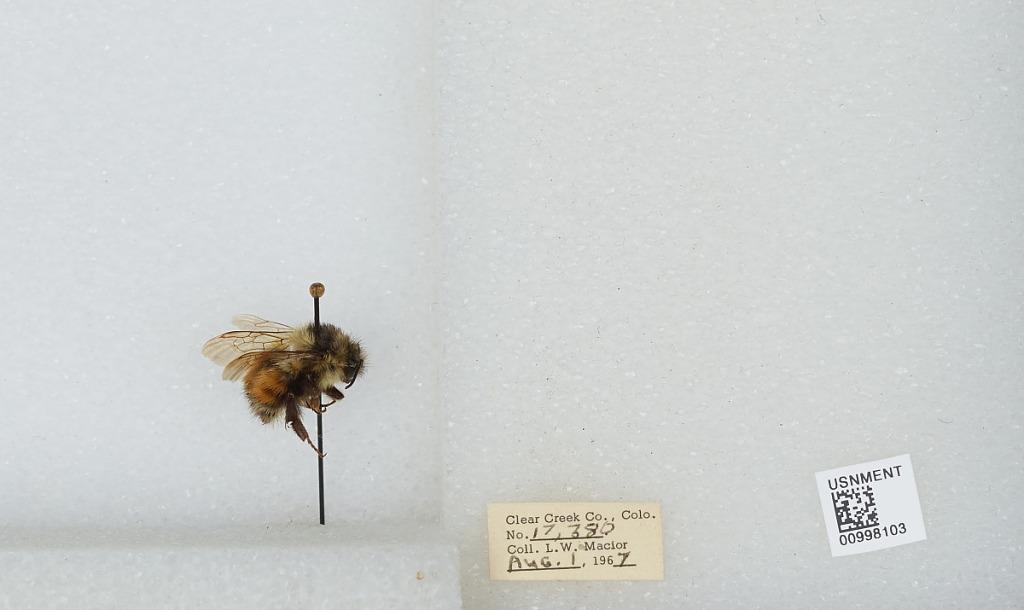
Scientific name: Bombus (Pyrobombus) melanopygus Nylander
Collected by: L. Macior
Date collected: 1967-8-1
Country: United States
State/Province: Colorado
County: Clear Creek
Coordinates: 39.6958, -105.725